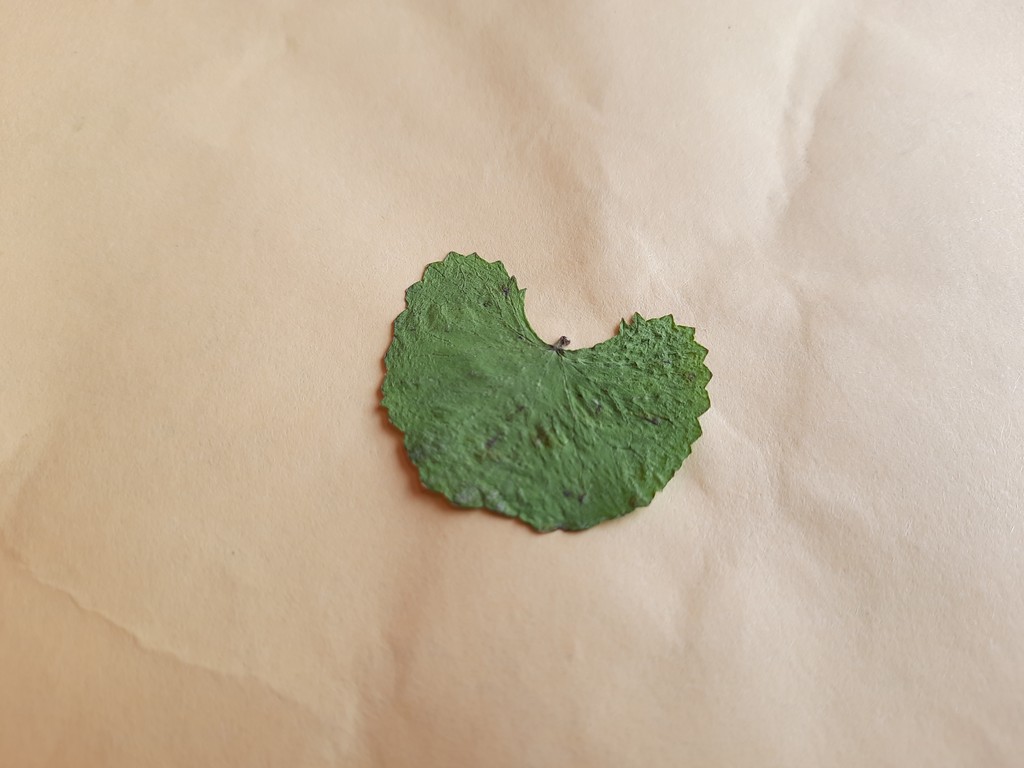
Label: Dried